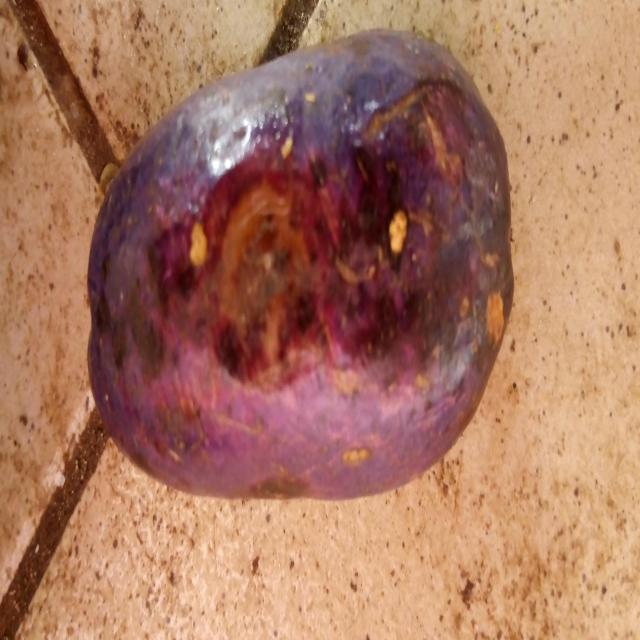
Plum grade: bruised